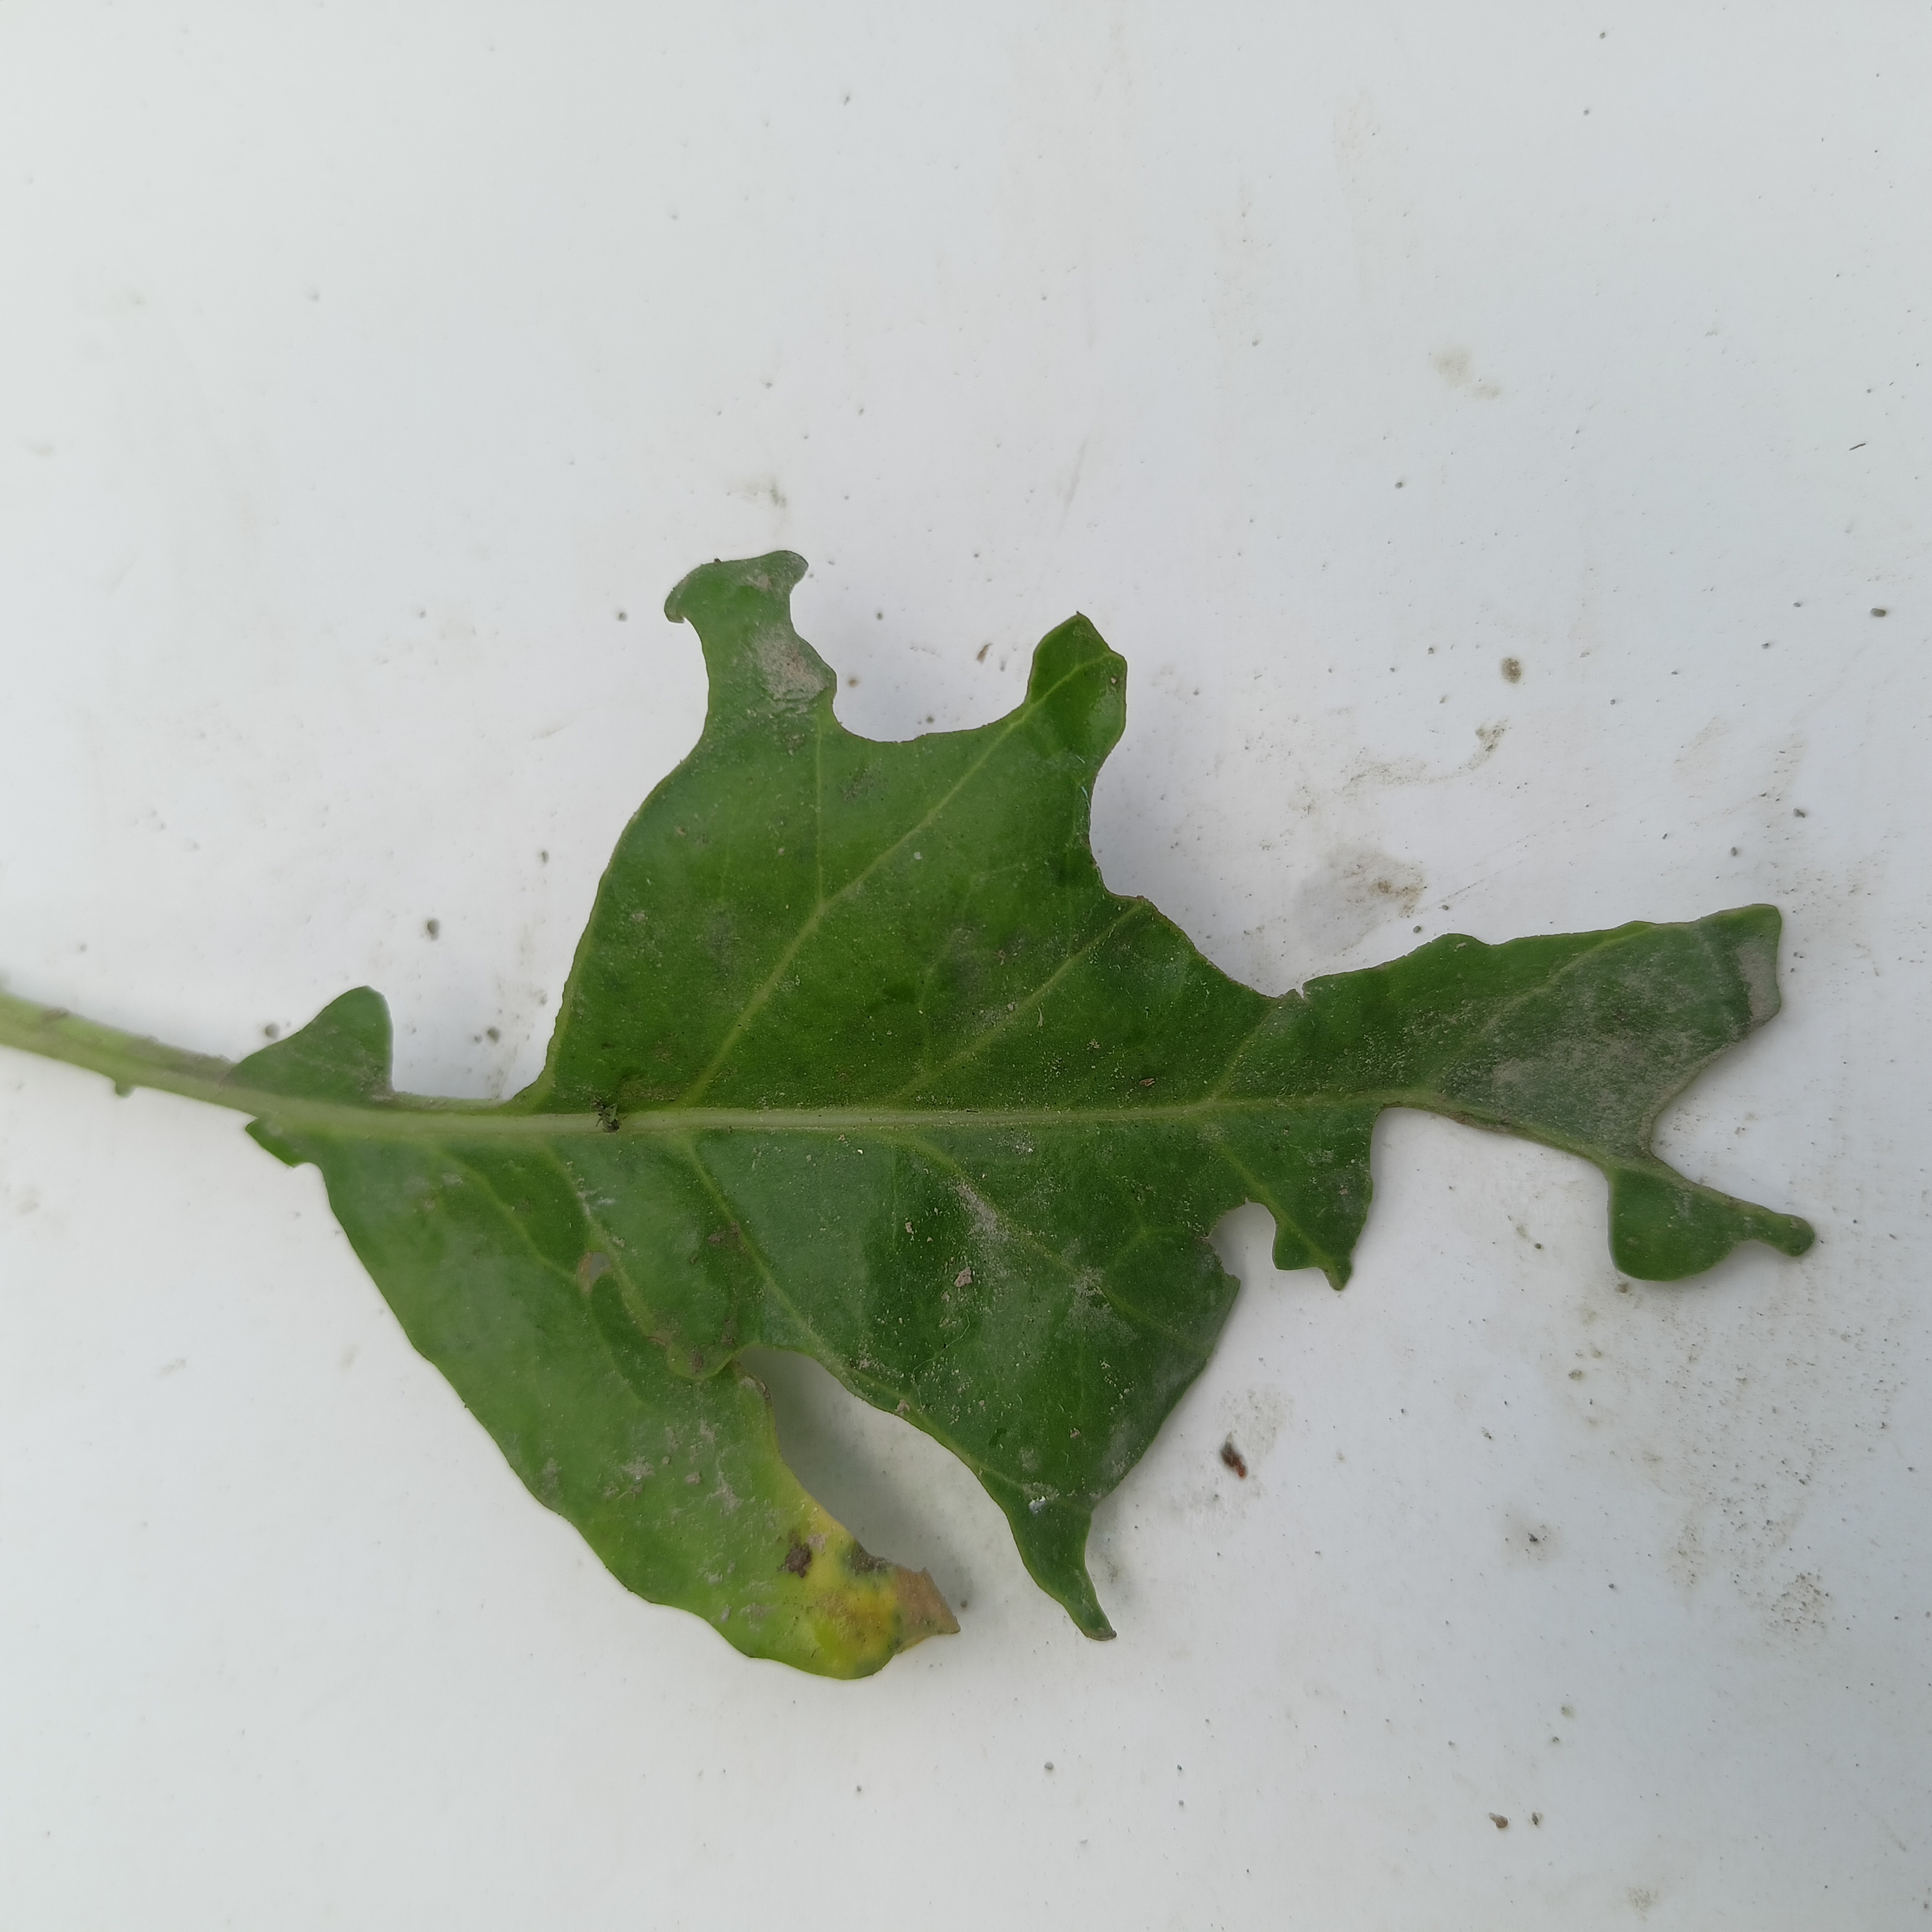
Label: Insect Hole